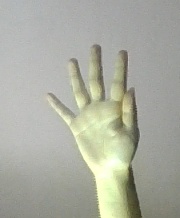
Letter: sheen